Waubee Lake

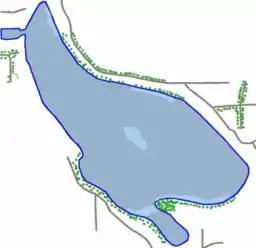
map

Waubee Lake (also incorrectly Wabee) is a small freshwater lake situated 2 miles (3 km) southeast of Milford, Kosciusko County, Indiana, United States.